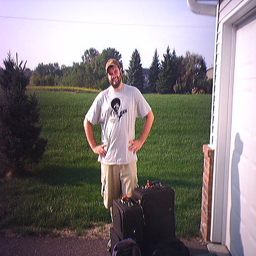
A man standing next to a few bags of luggage.
a man standing in a driveway with some suitcases
The man is standing next to three suitcase.
A man stands in a driveway with luggage around him.
A man poses for a picture in front of the garage.